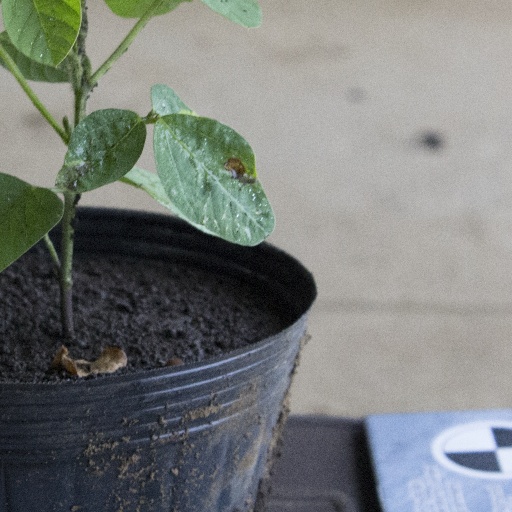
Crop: soybean